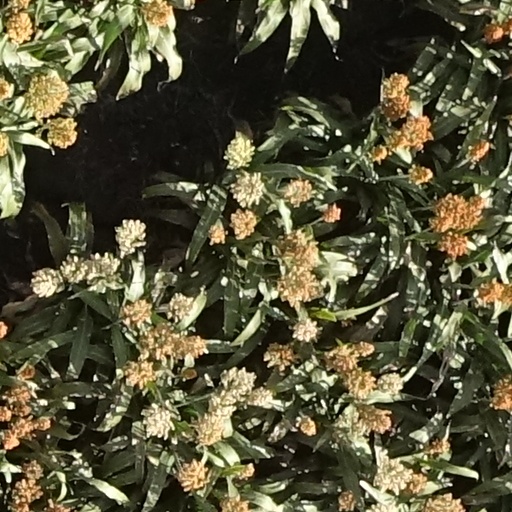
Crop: sorghum